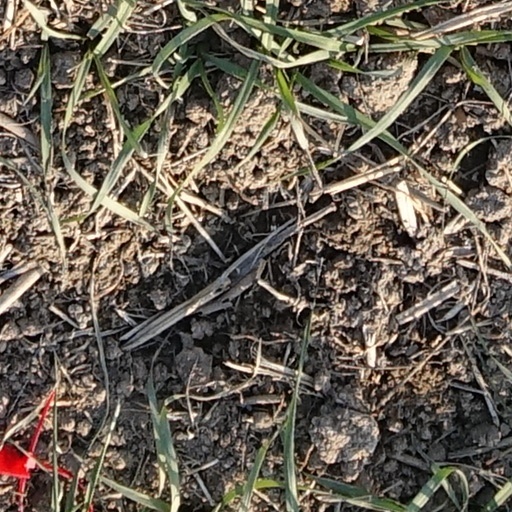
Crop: wheat